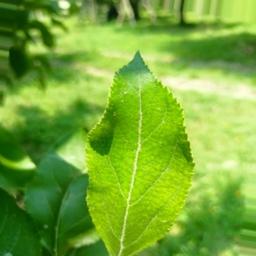
Label: Healthy